Río Frío (Bogotá savanna)

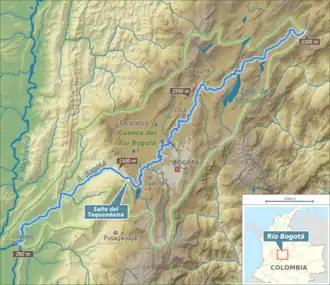
The Río Frío is a right tributary of the Bogotá River

The Río Frío originates on the Páramo de Guerrero at an altitude of , in the north of the municipality Zipaquirá. The river flows north and westward before flowing south through Tabio. From there, the river flows eastward through Cajicá to turn south through Chía where in the southern part of the municipality, close to the border with Suba, Bogotá the Río Frío flows into the Bogotá River at an elevation of .